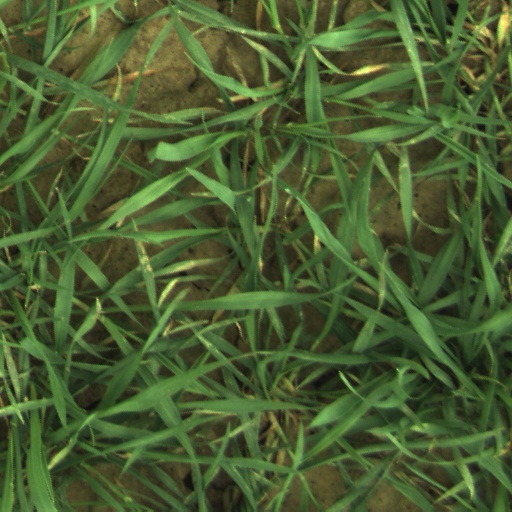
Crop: wheat